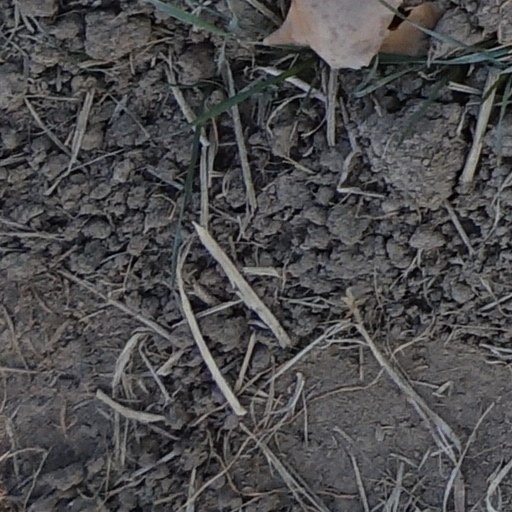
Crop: wheat